Volvo Cars

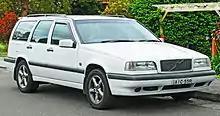
1997 Volvo 850 estate

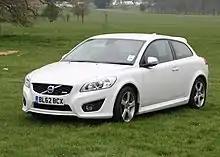
The Volvo C30 is one example of a Volvo produced under Ford ownership.

In the early 1970s, Volvo acquired the passenger car division of the Dutch company DAF, and marketed their small cars as Volvos before releasing the Dutch-built Volvo 340, which went on to be a big seller in the UK market in the 1980s. In 1986 Volvo sold 113,267 cars in the US marking a record year for the company. The appearance of Japanese brands like Acura and Lexus and the growing popularity of Subaru station wagons in subsequent years meant the loss of a significant market share for Volvo, one which they have never regained.